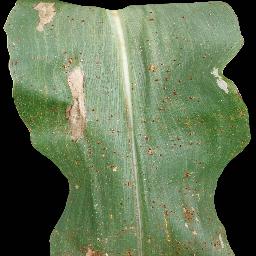
Label: Corn_(Maize)___Common_Rust